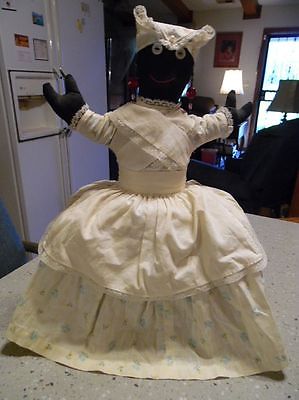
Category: toaster